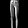
Label: Trouser